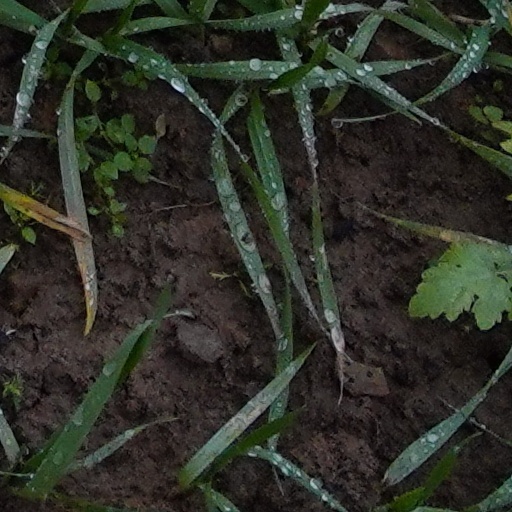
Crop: wheat